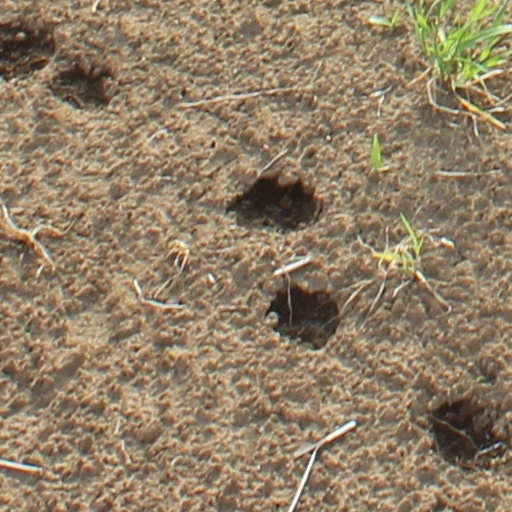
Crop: wheat